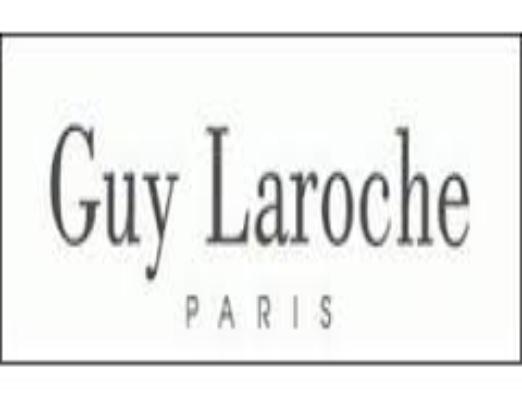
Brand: Guy Laroche
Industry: Clothes